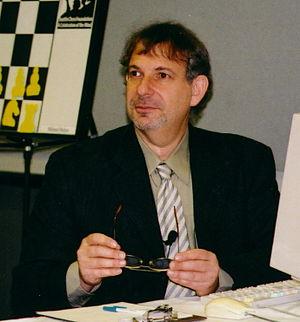
Jeremy Silman est un maître international du jeu d'échecs de nationalité américaine, auteur de plusieurs livres, la plupart sur les échecs.